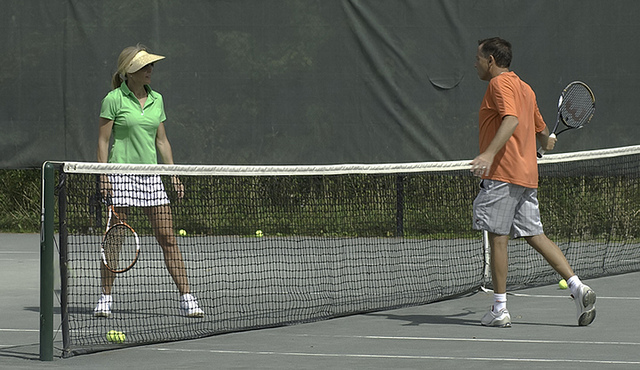
người đàn ông và người phụ nữ đang cãi nhau trên sân tennis